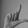
ASL letter: L